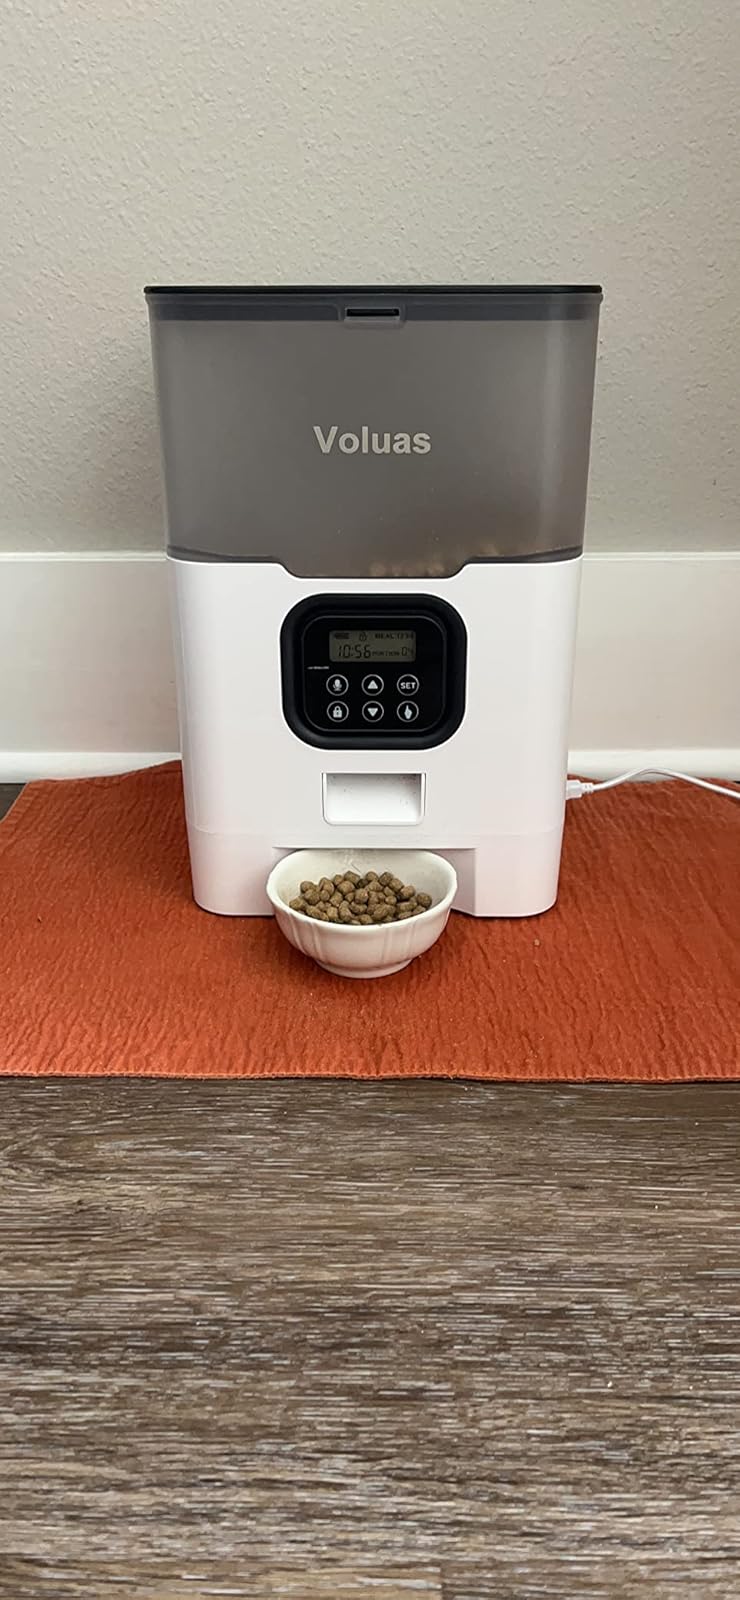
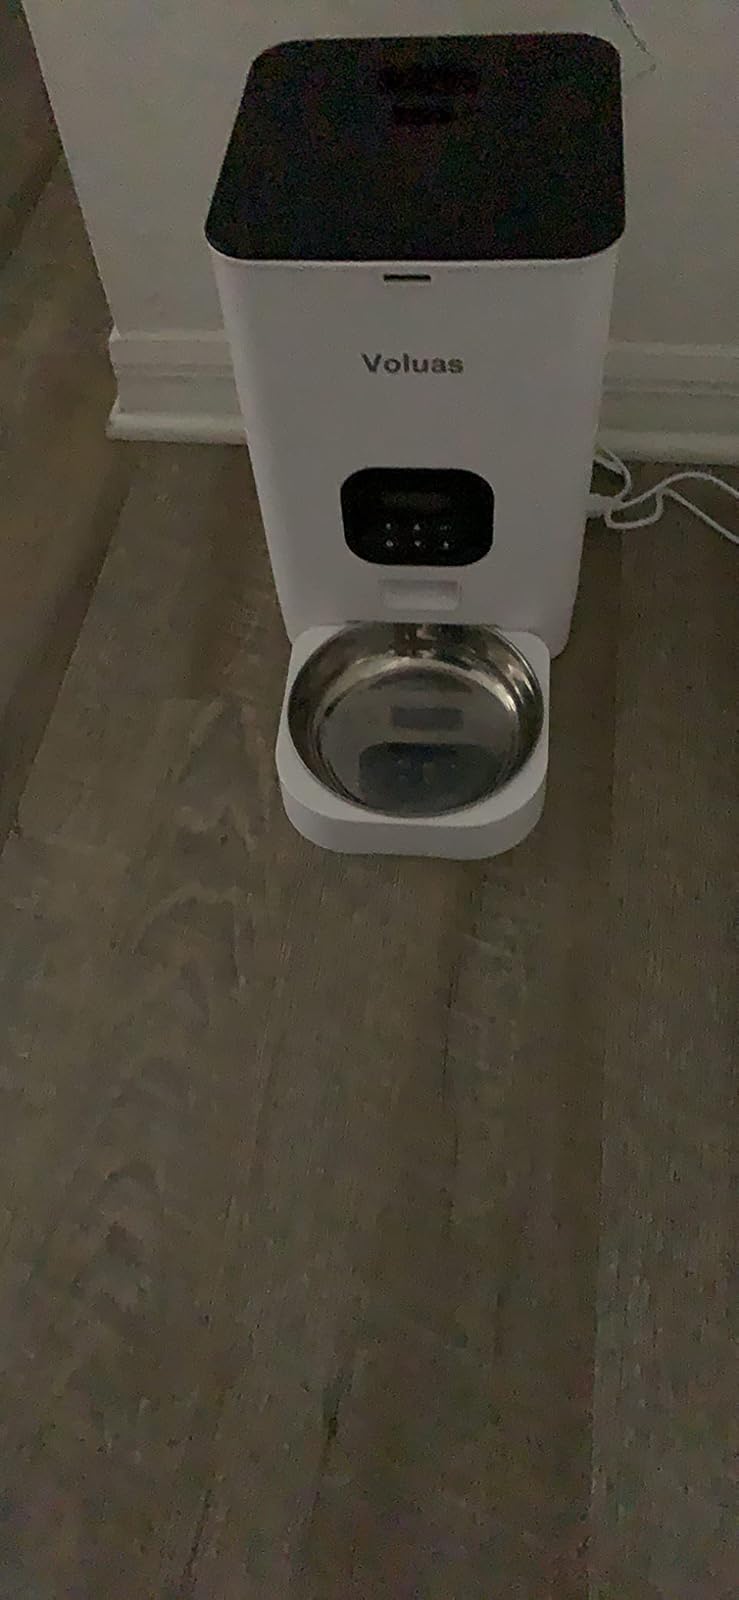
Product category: items_feeder
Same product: no